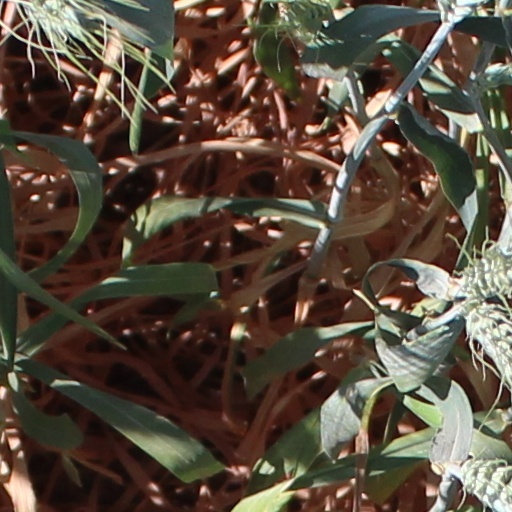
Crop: wheat